Oyakodon
Also known as:
ar - Arabic: اوياكودون
de - German: Oyakodon
es - Spanish: Oyakodon
fa - Persian: اویاکودون
fr - French: Oyakodon
id - Indonesian: Oyakodon
it - Italian: Oyakodon
ja - Japanese: 親子丼
jv - Javanese: Oyakodon
ko - Korean: 오야코동
pt - Portuguese: Oyakodon
ru - Russian: Оякодон
th - Thai: โอยาโกดง
tr - Turkish: Oyakodon
uk - Ukrainian: Оякодон
uz - Uzbek: Oyakodon
vi - Vietnamese: Oyakodon
yue - Cantonese: 滑蛋雞肉飯
zh - Chinese: 親子丼
Category: rice (rice-bowl)
Cuisine: Japanese
Associated cuisines: Japanese
Area: Japan
Countries: Japan
Region: Eastern Asia

Rice bowl dish, in which chicken, egg, sliced scallion (or sometimes regular onions), and other ingredients are all simmered together in a kind of soup that is made with soy sauce and stock, and then served on top of a large bowl of rice.

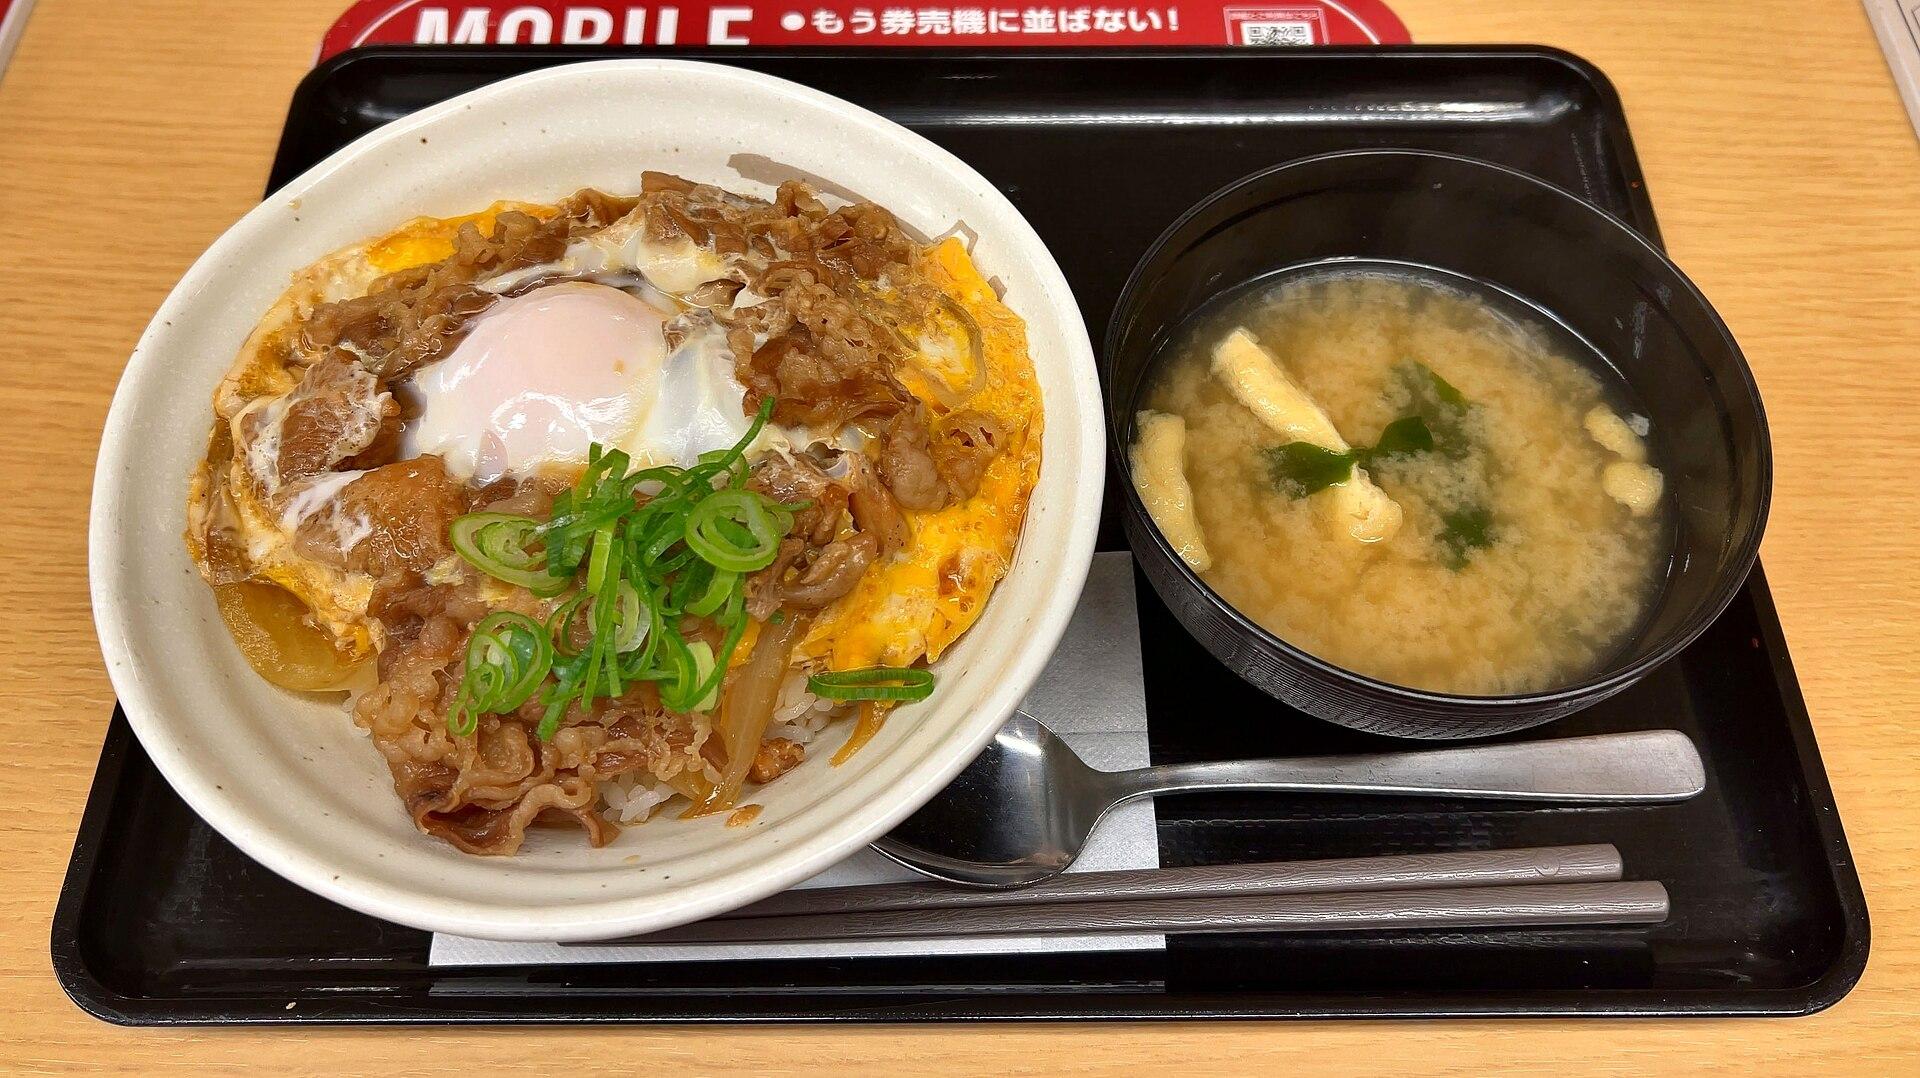
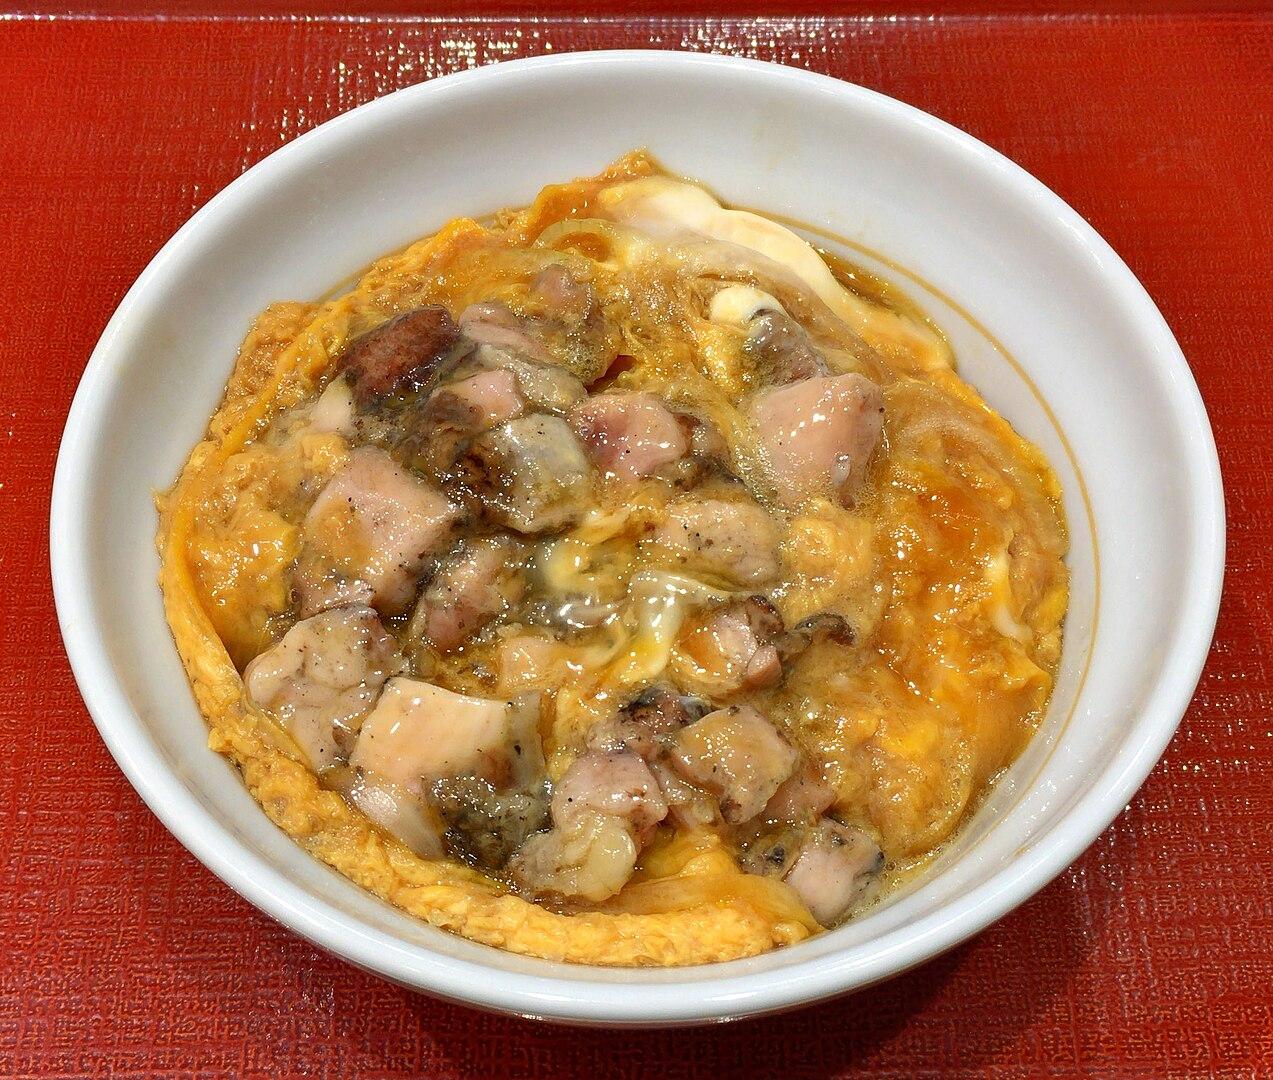
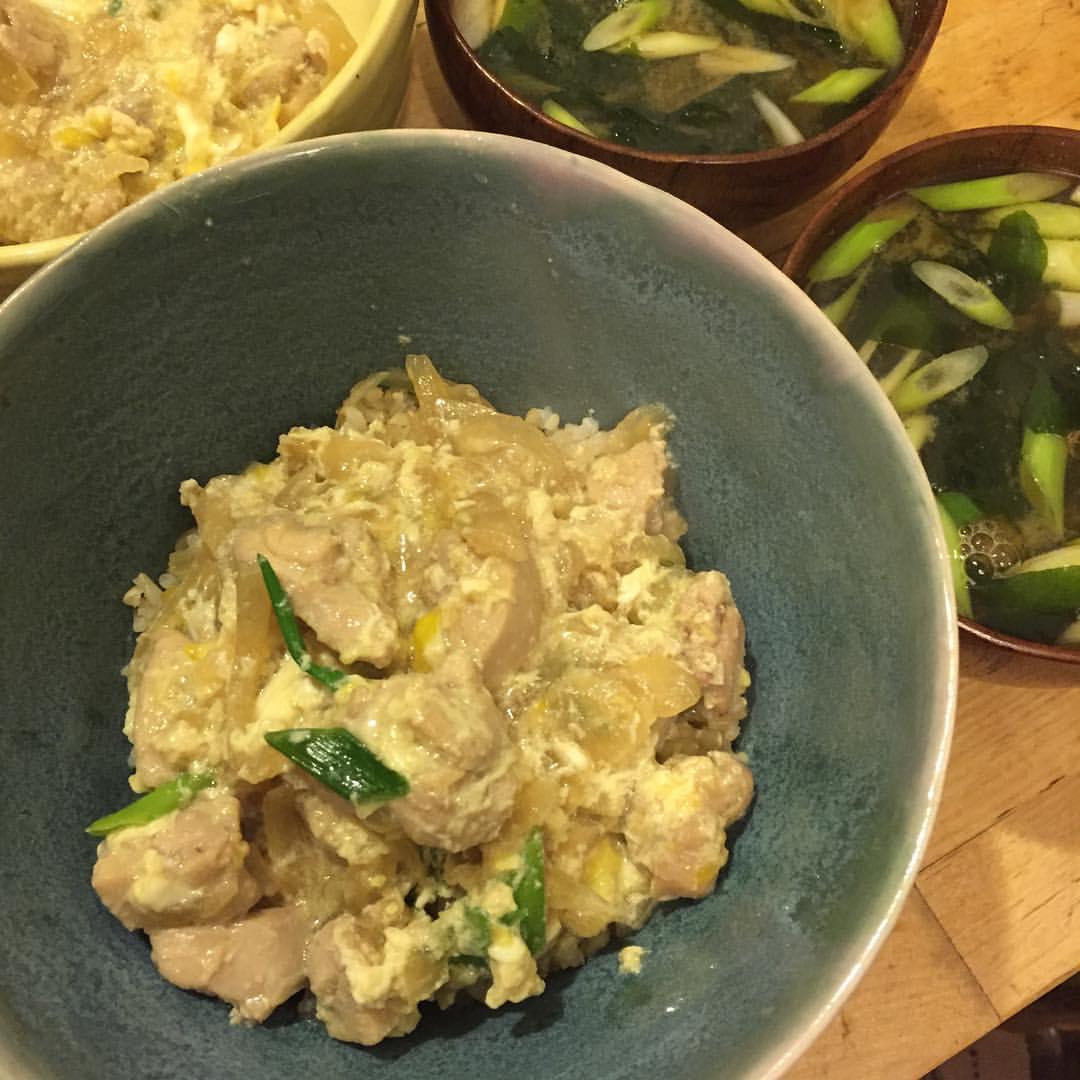
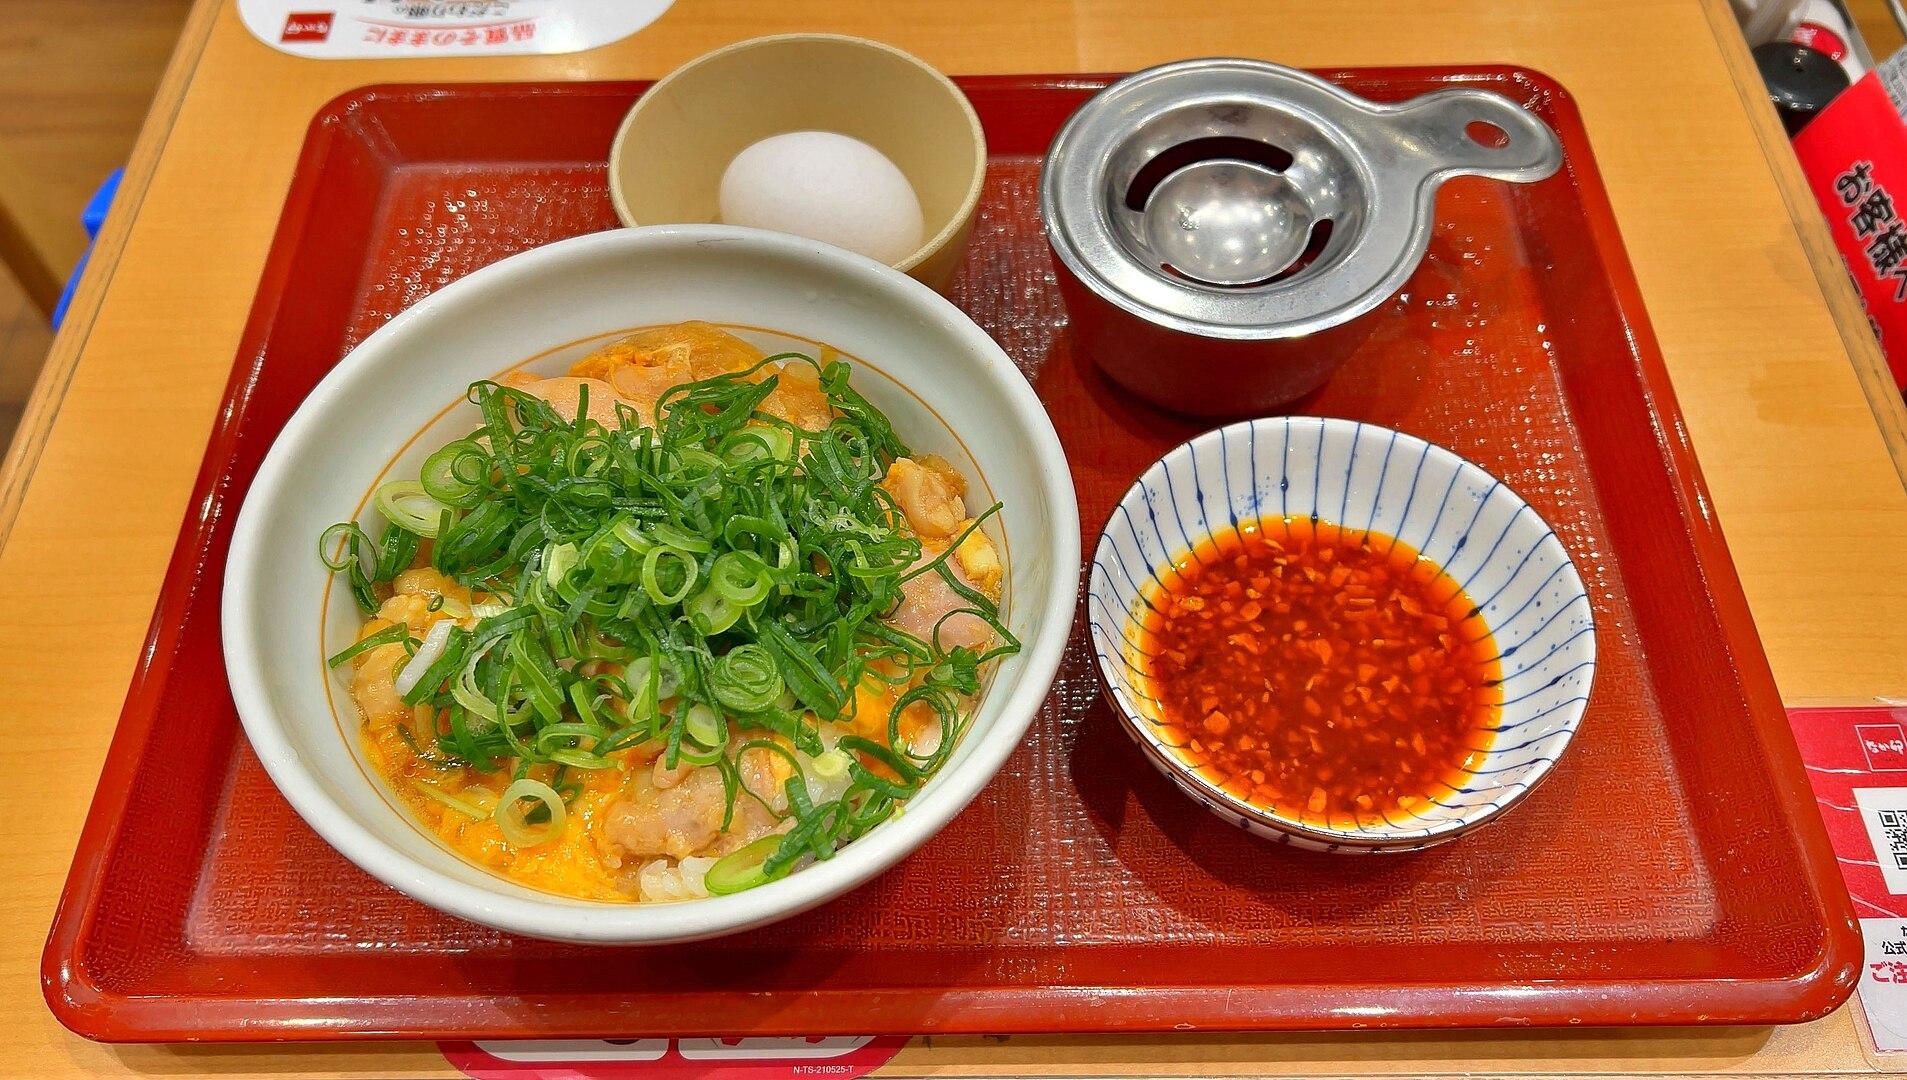
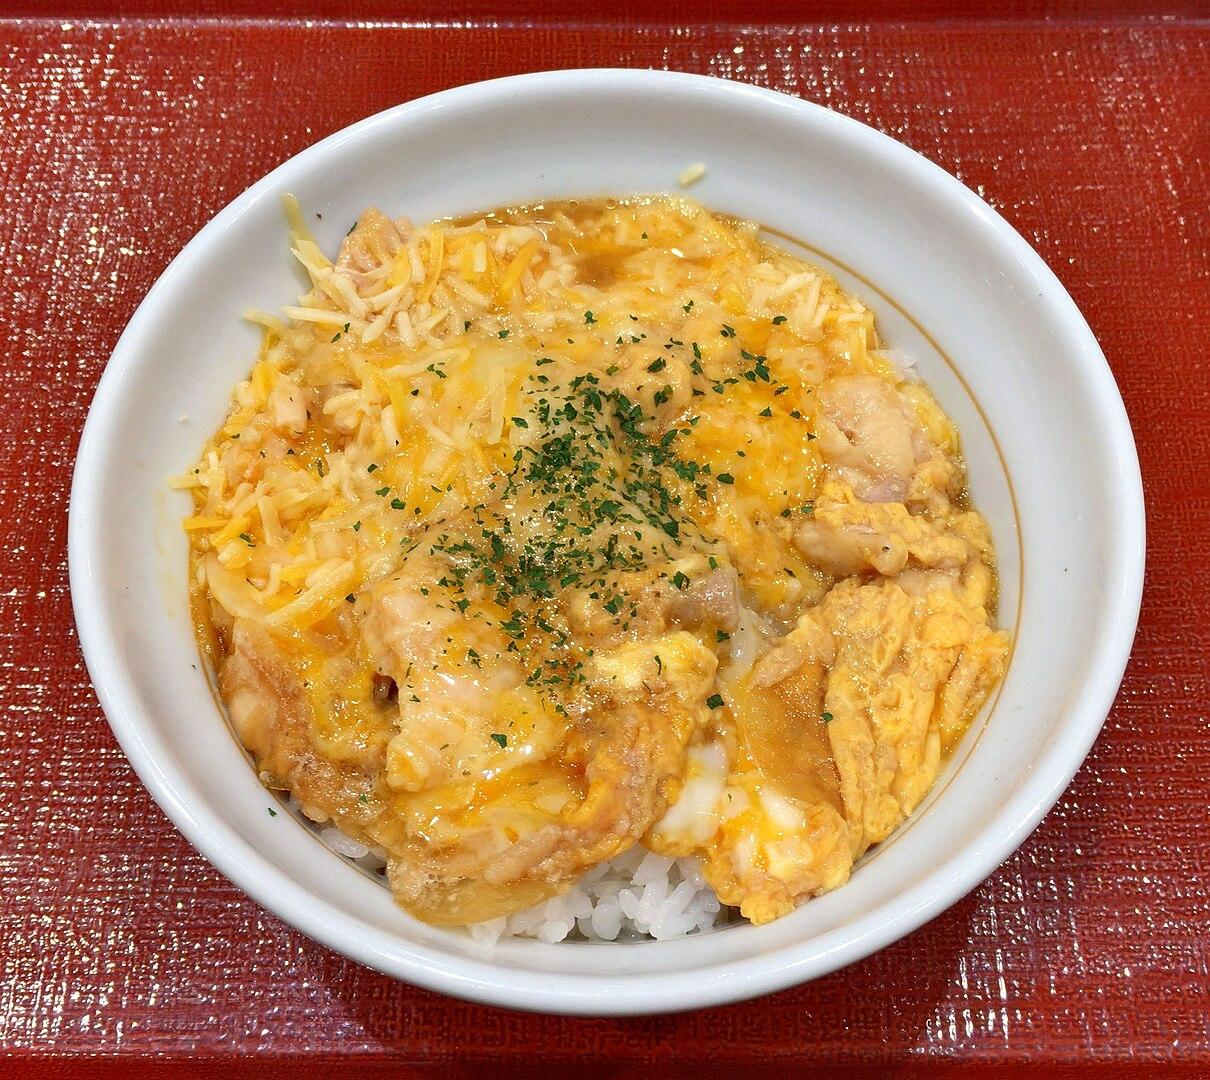
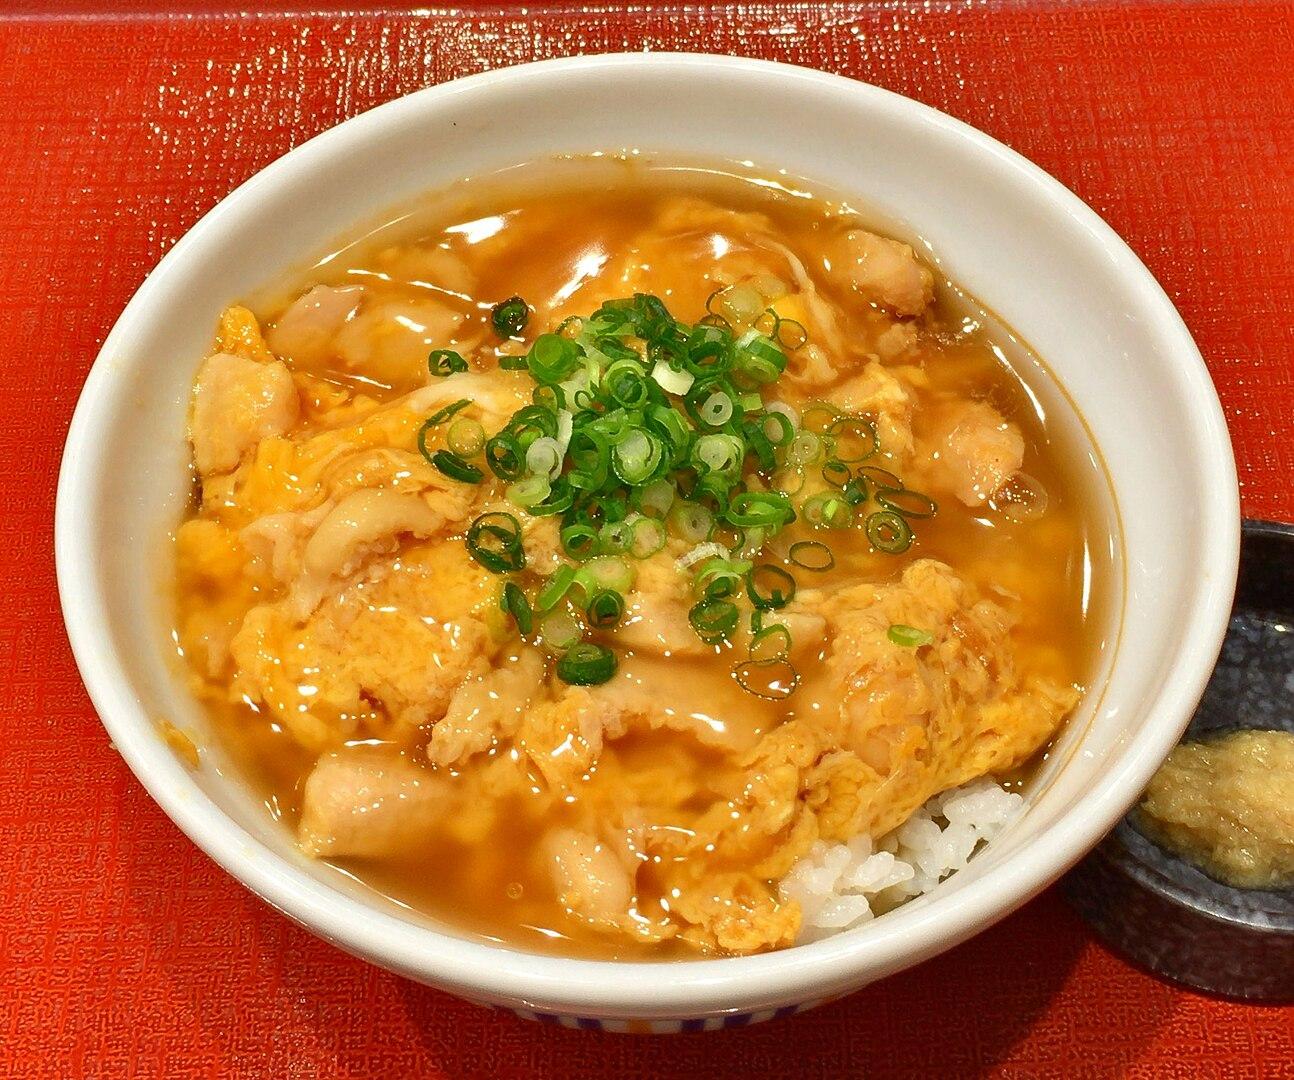
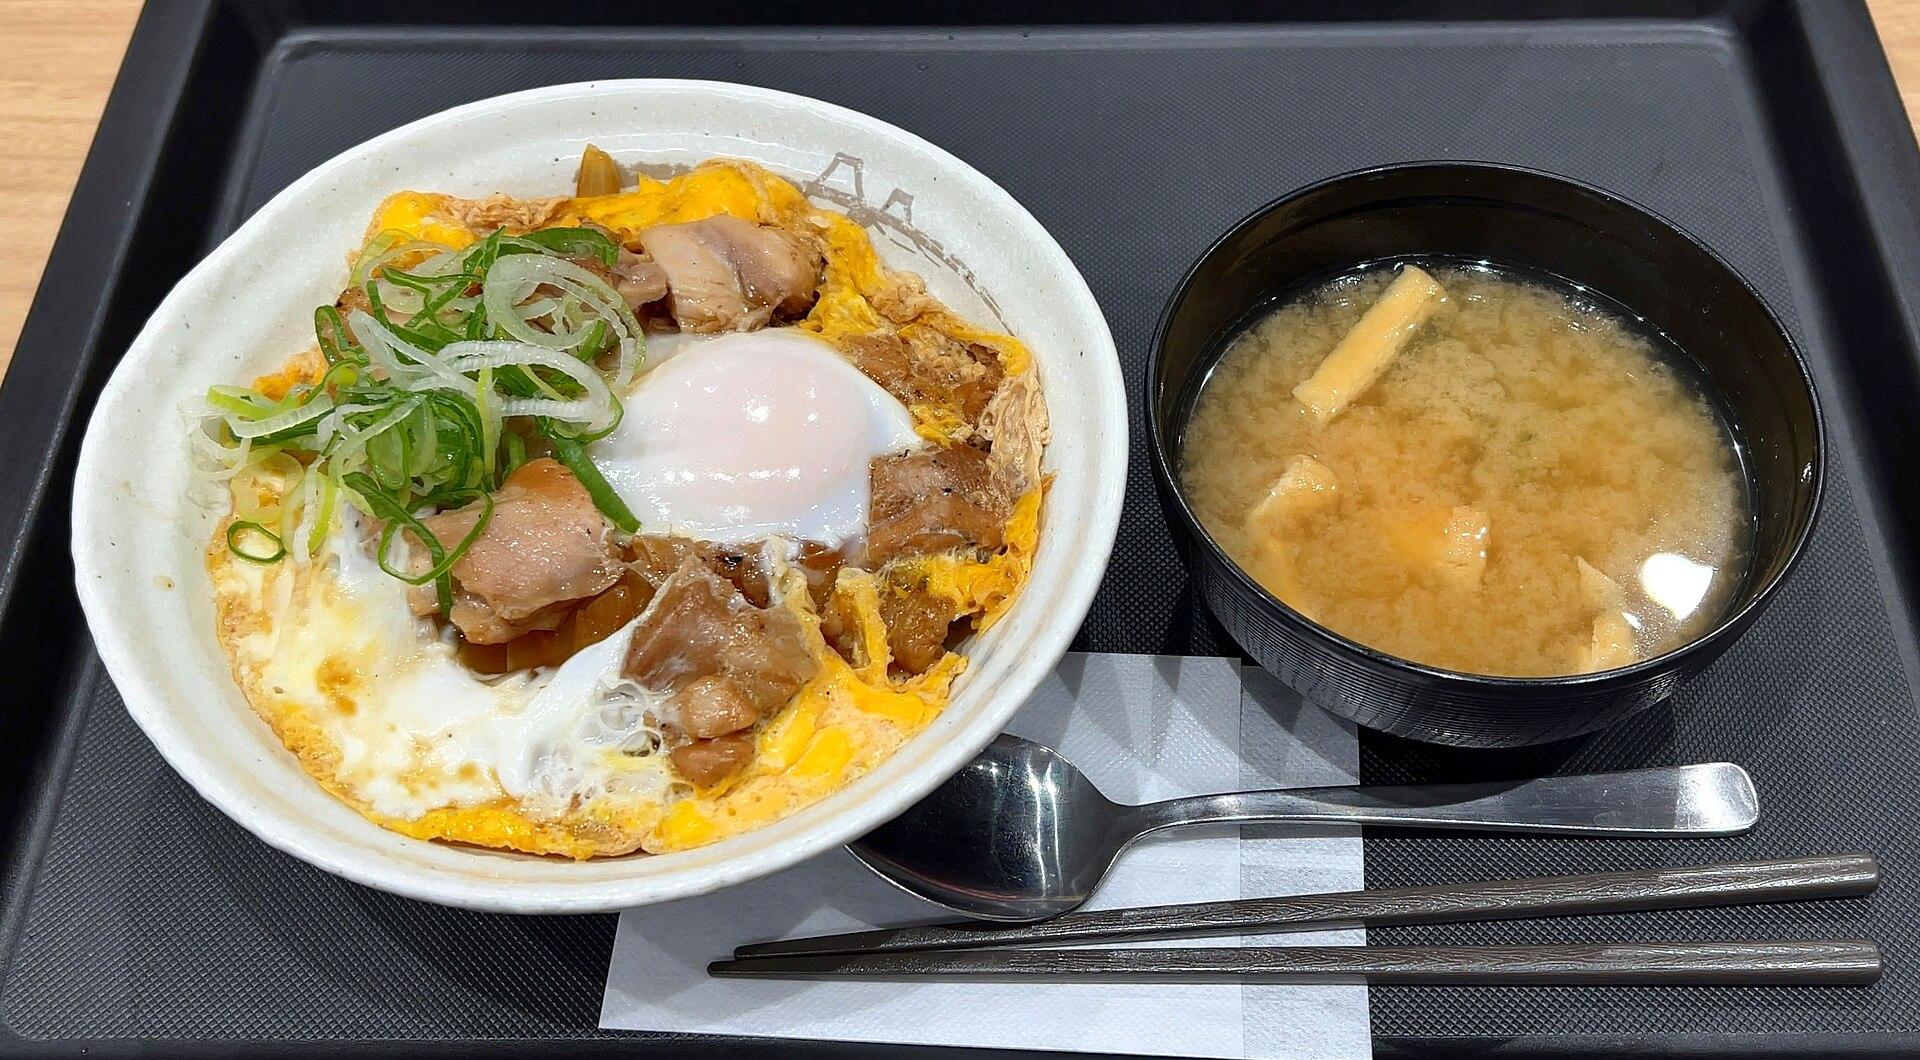
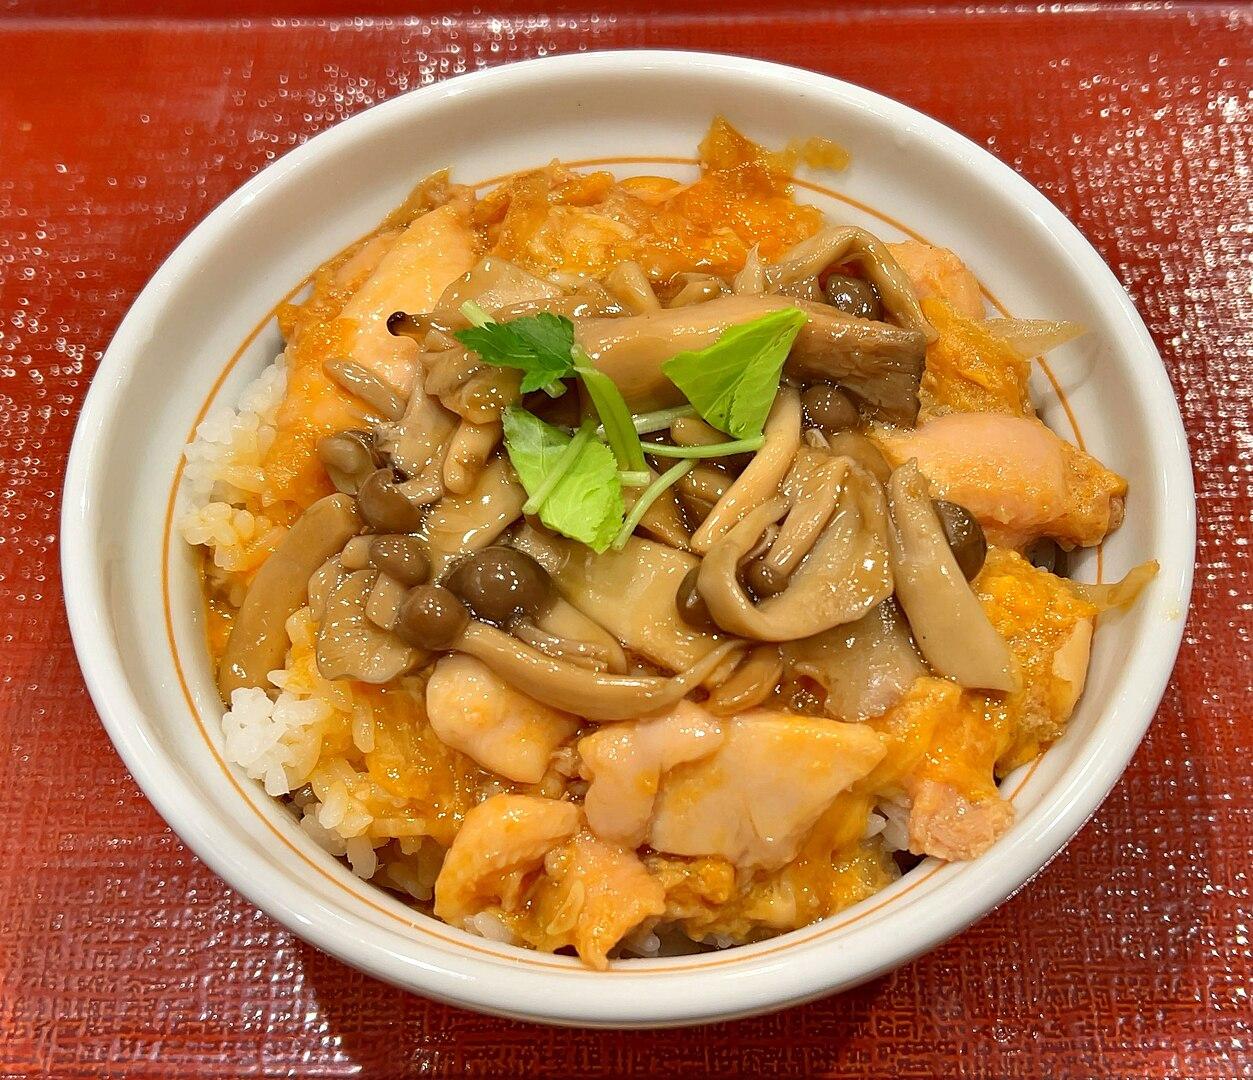